Church of Santa Leocadia, Toledo

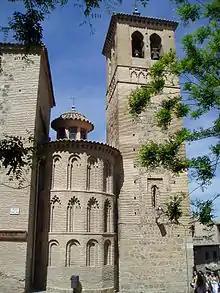
Tower and apse of the church

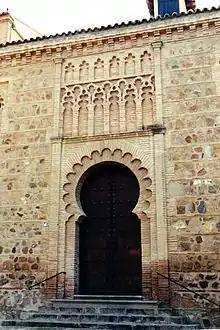
Portal

The Church of St Leocadia (Spanish: "Iglesia de Santa Leocadia") is a medieval church located in Toledo, in Castile-La Mancha, Spain.